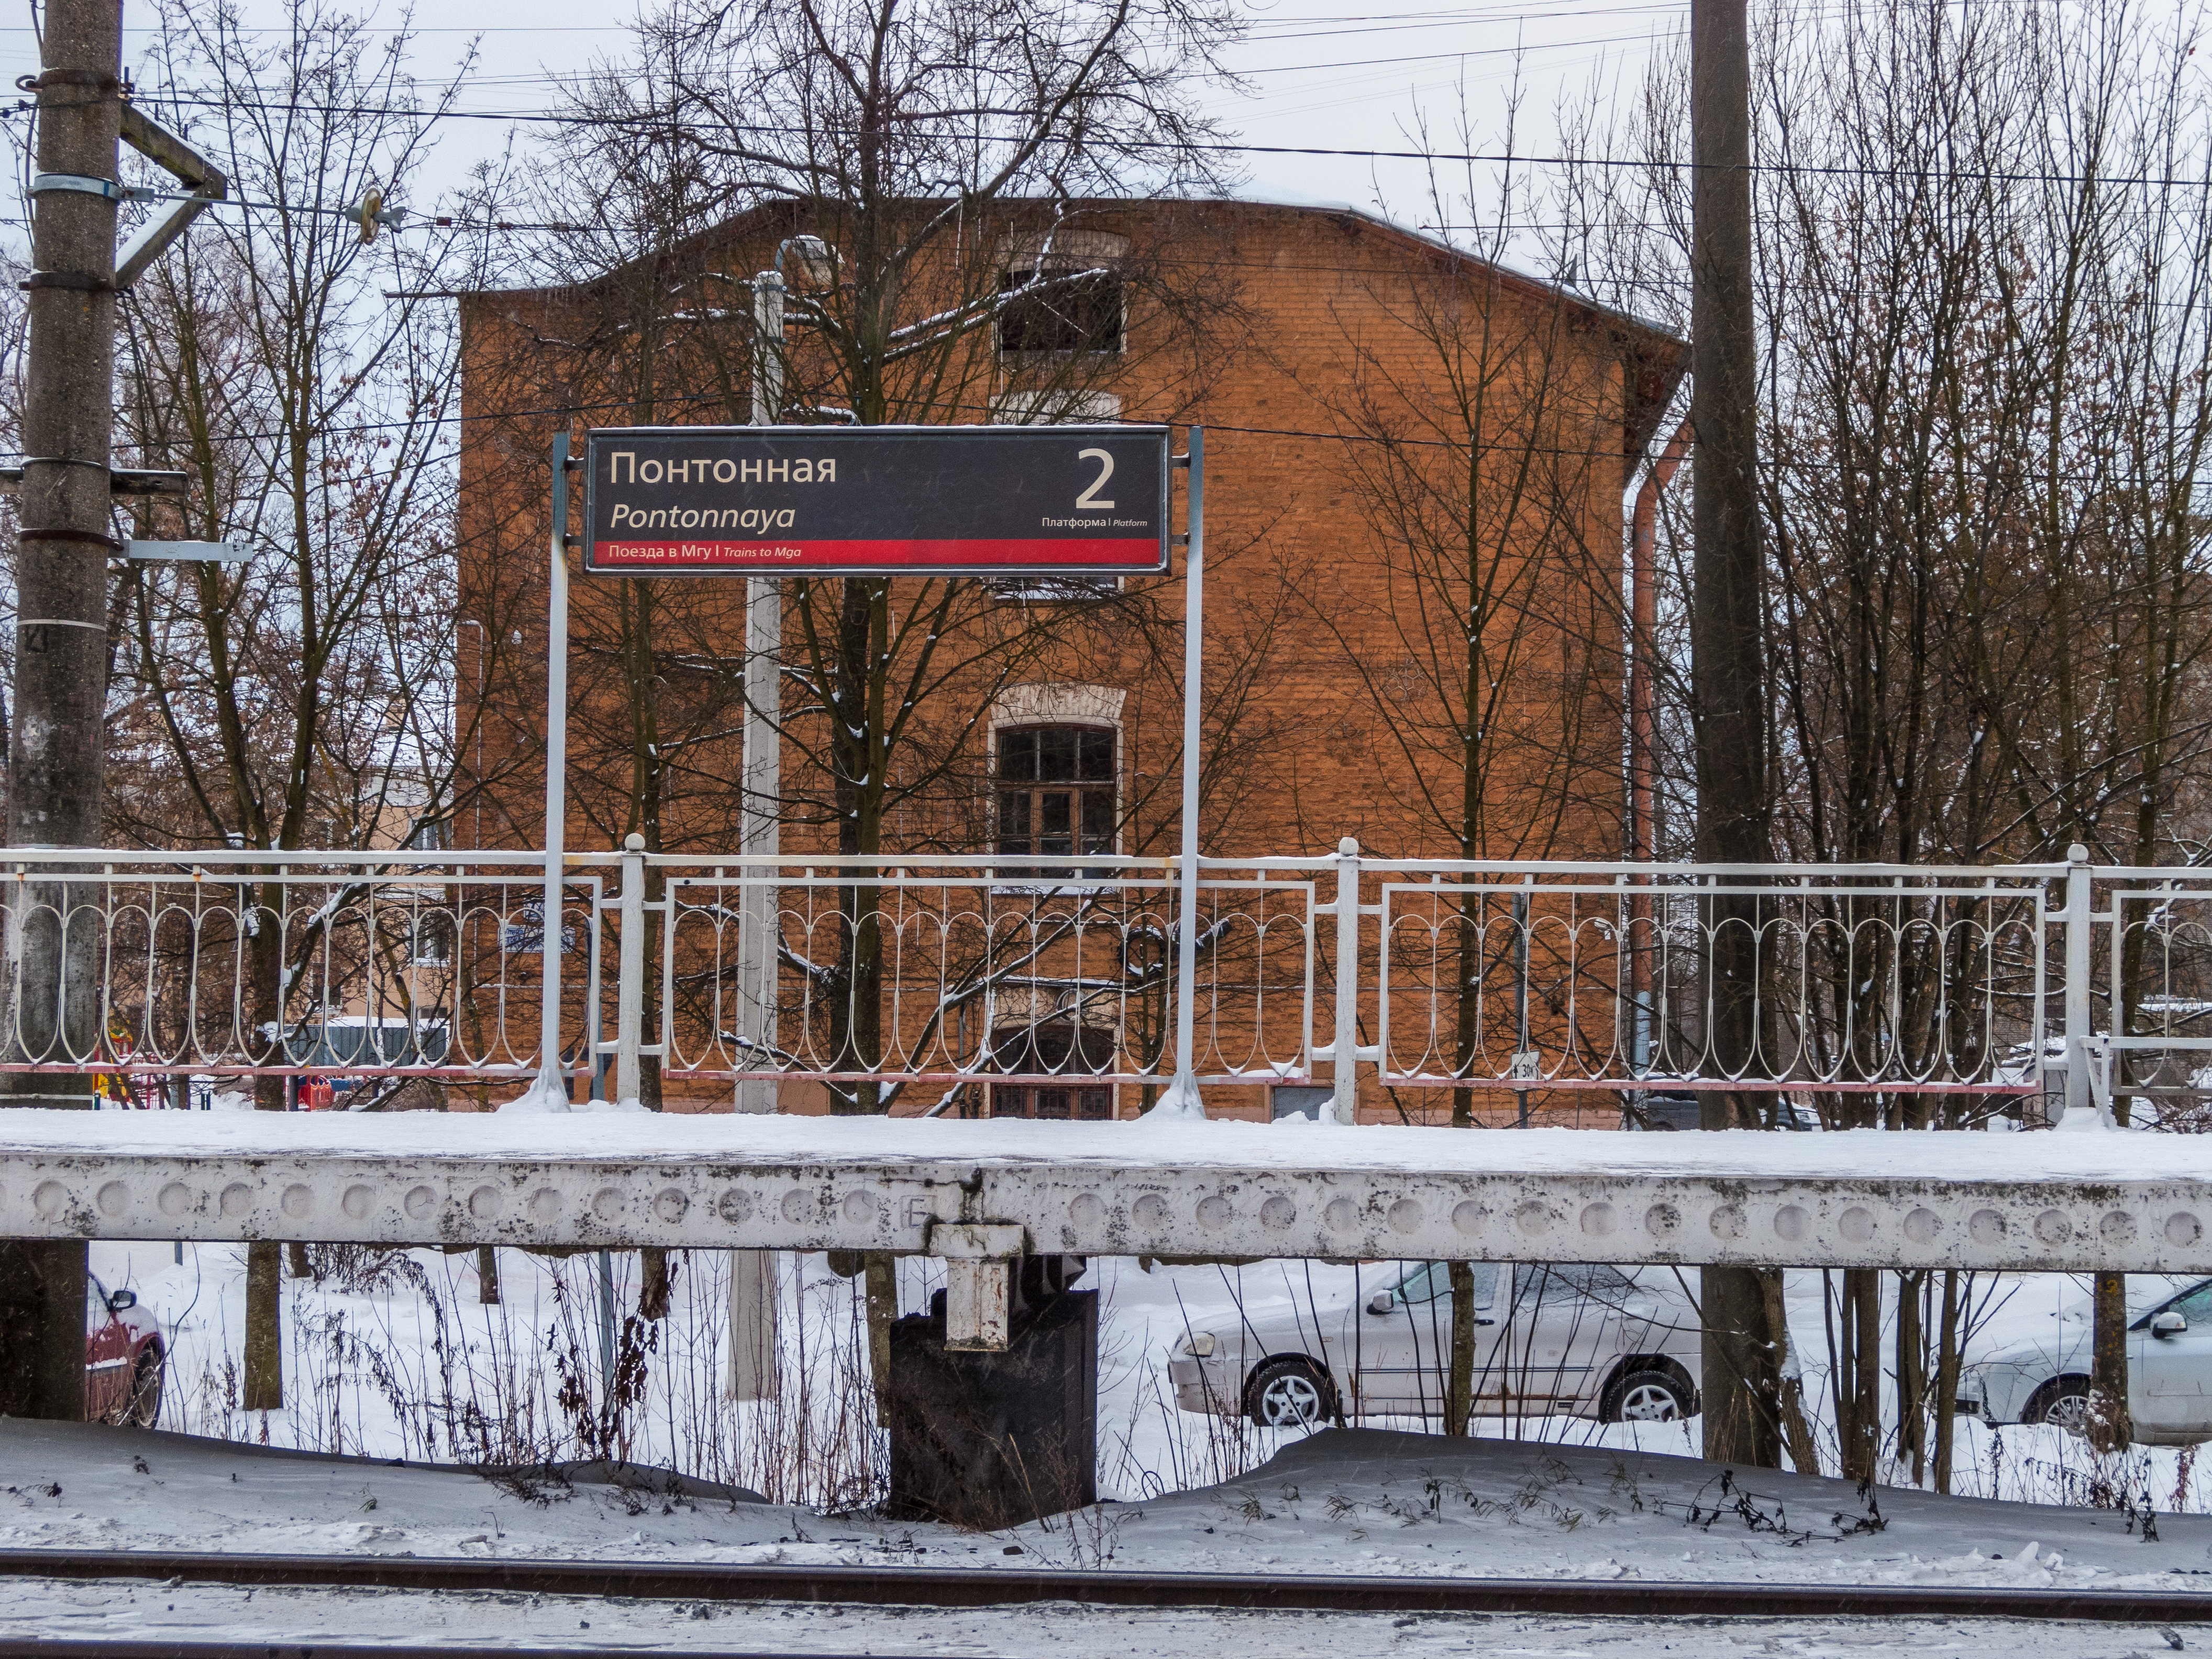
images, building, snow, tree, branch, sky, neighbourhood, fence, residential area, freezing, electricity, bridge, rural area, brickwork, facade, brick, window, rolling, house, overhead power line, metal, winter, track, roof, city, twig, reflection, home, road, suburb, street, canal, art, font, precipitation, home fencing, transport, guard rail, railway, signage, winter storm, electrical supply, ice